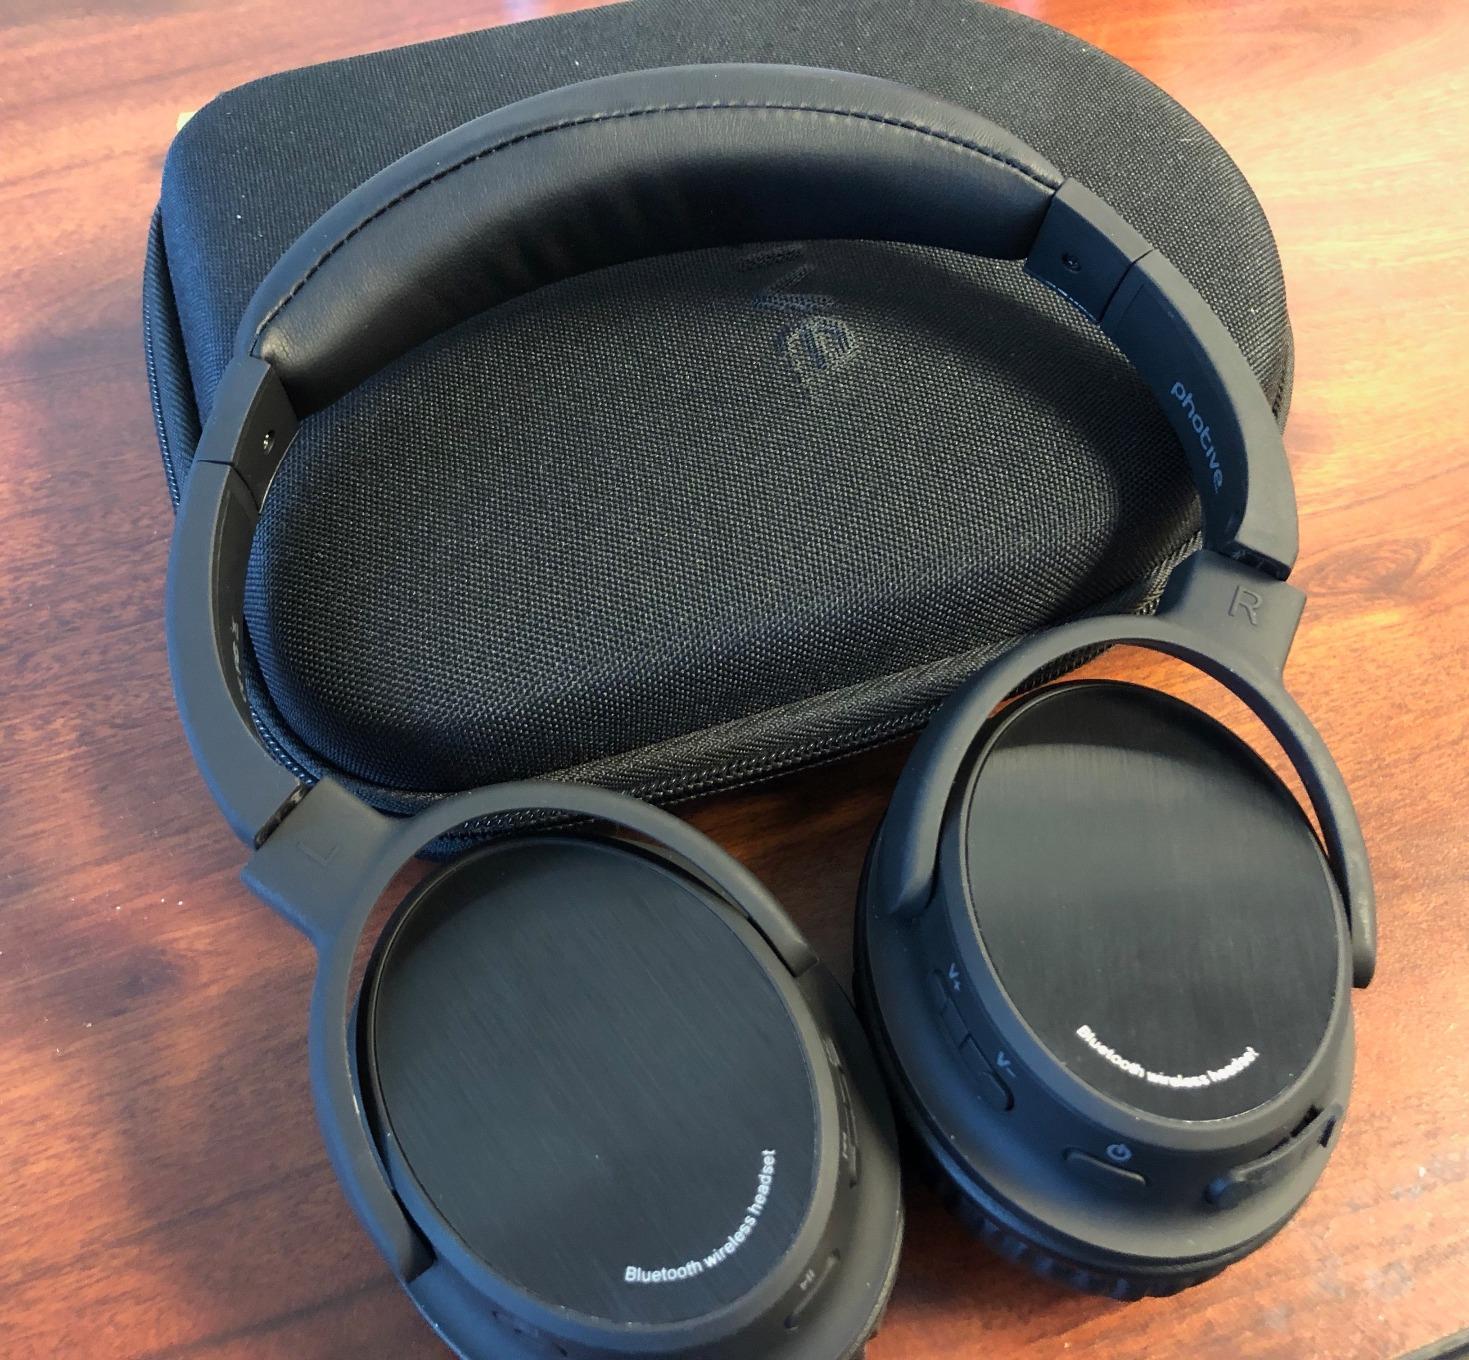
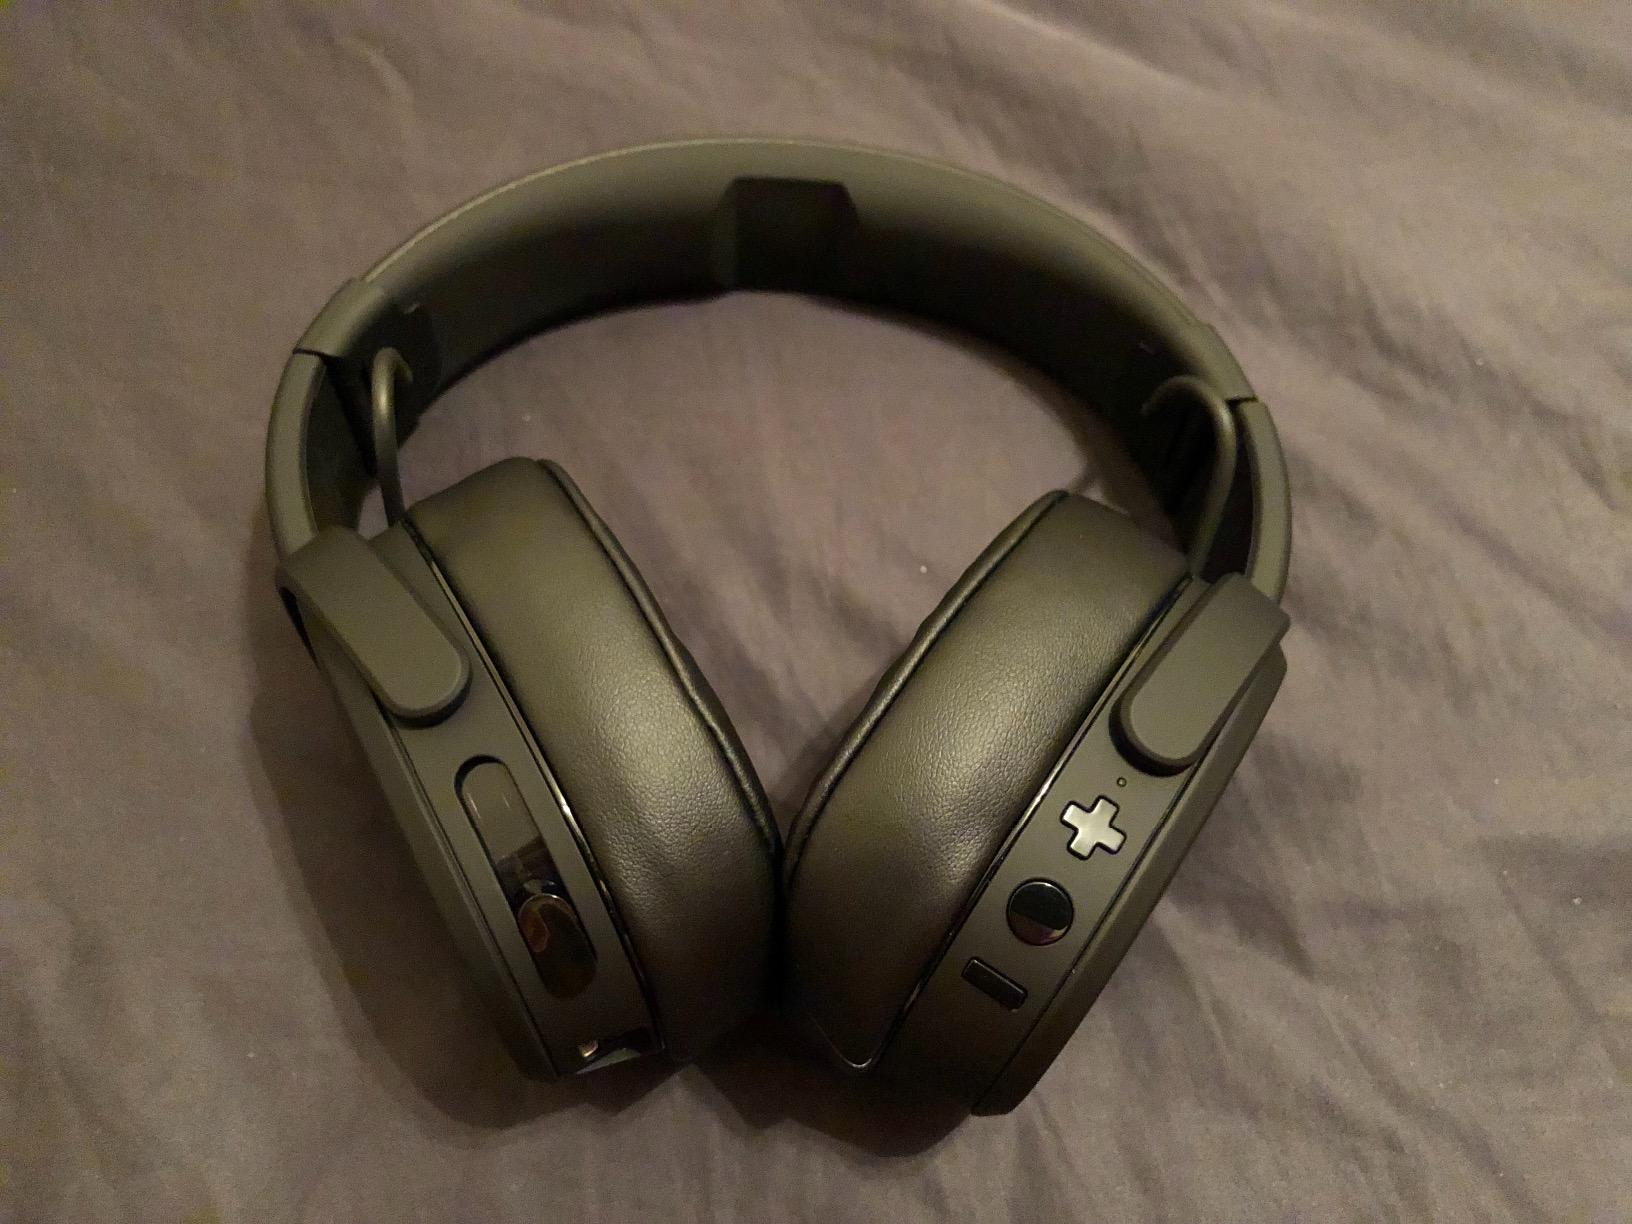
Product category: headphones
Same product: no